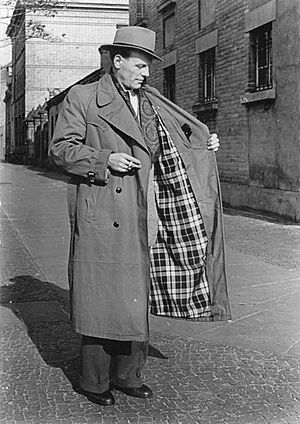
For
Trenchcoat med ternet for - En billig frakke af vandafvisende kaki med aftageligt for - VEB Leipziger Bekleidungswerks 1953
For er inden for tekstilbranchen et stykke stof der er syet fast indvendigt i en beklædningsgenstand som beskyttende eller varmende betræk.